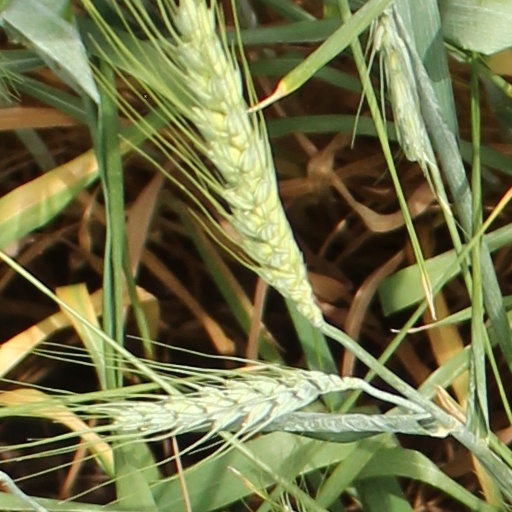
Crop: wheat